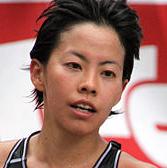
Age: 26